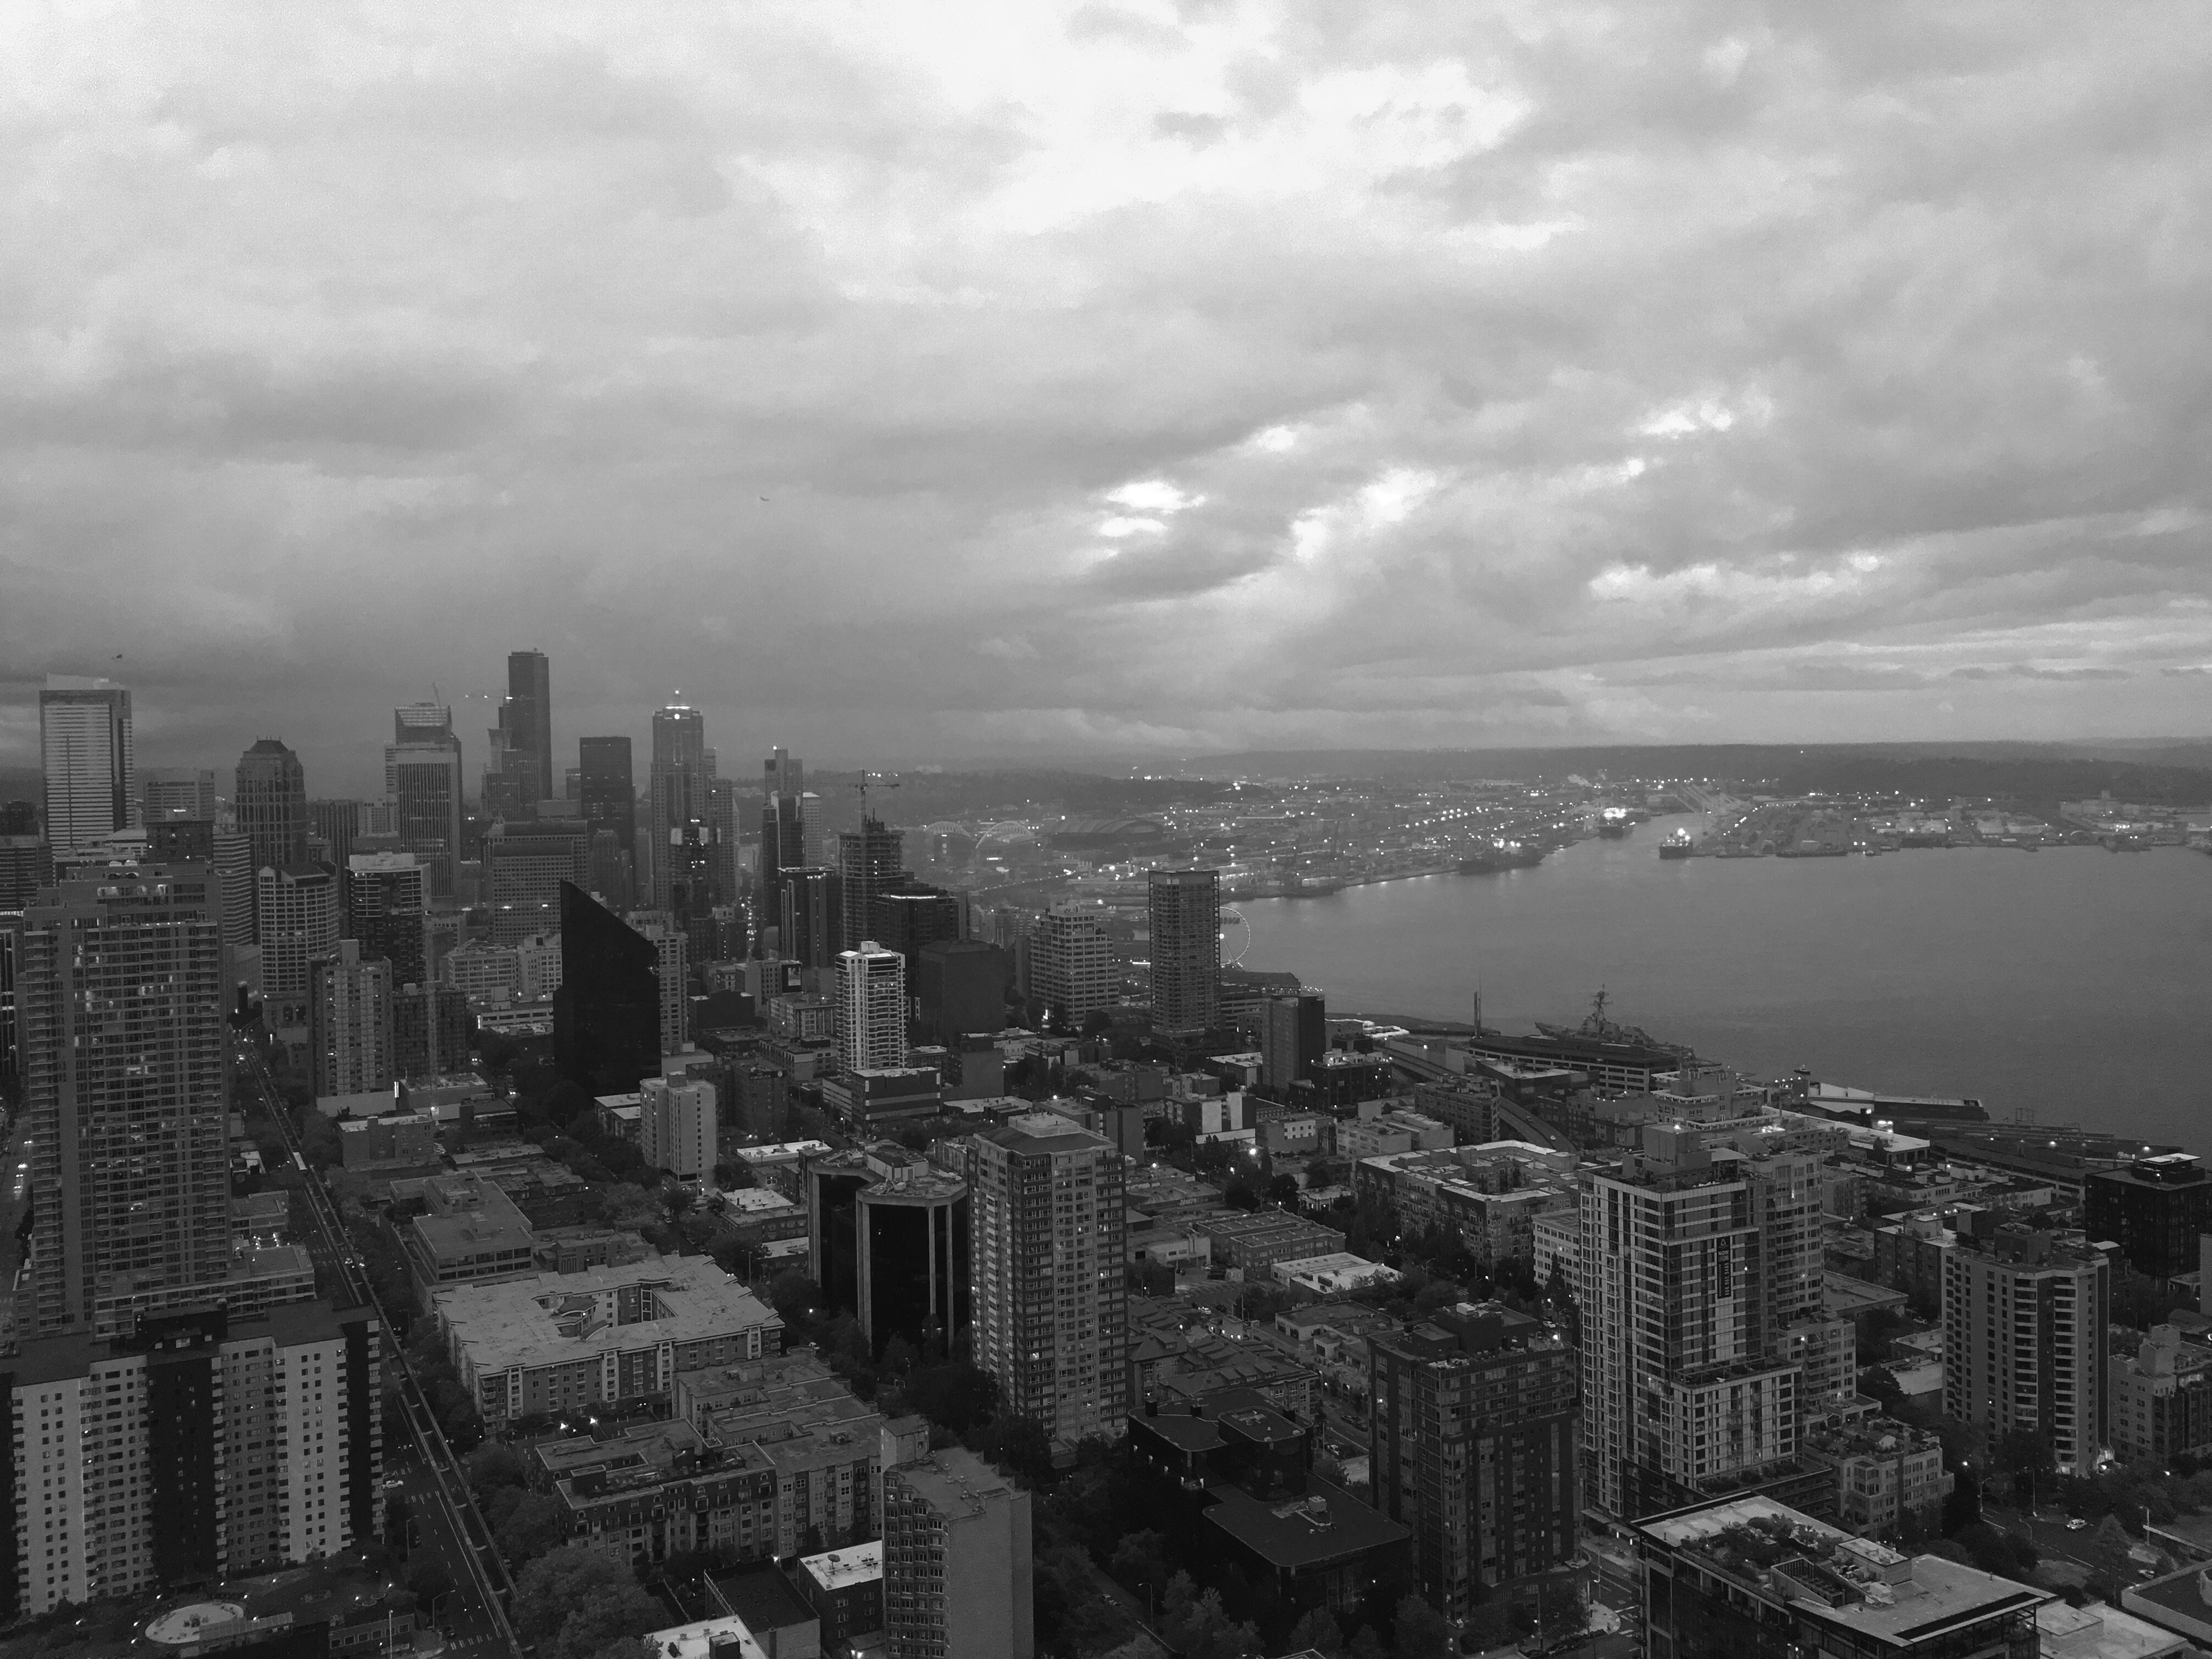
horizon, cloud, black and white, skyline, photography, city, skyscraper, cityscape, downtown, dusk, weather, haze, monochrome, tower block, metropolis, urban area, monochrome photography, residential area, atmospheric phenomenon, human settlement, atmosphere of earth, metropolitan area